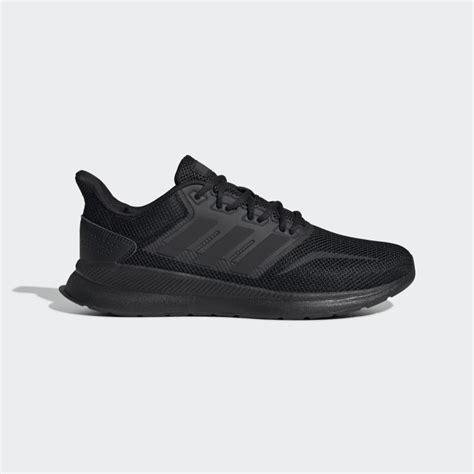
Brand: Adidas
Model: Runfalcon